Rural areas in the United States

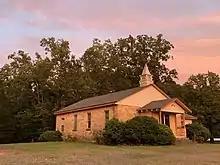
Grants Chapel, Bonnerdale, Arkansas

States with the highest median household incomes in rural areas were Connecticut ($93,382) and New Jersey ($92,972) (not statistically different from each other). The state with the lowest rural median household income was Mississippi ($40,200). Among rural areas, poverty rates varied from a low in Connecticut (4.6 percent) to a high in New Mexico (21.9 percent).